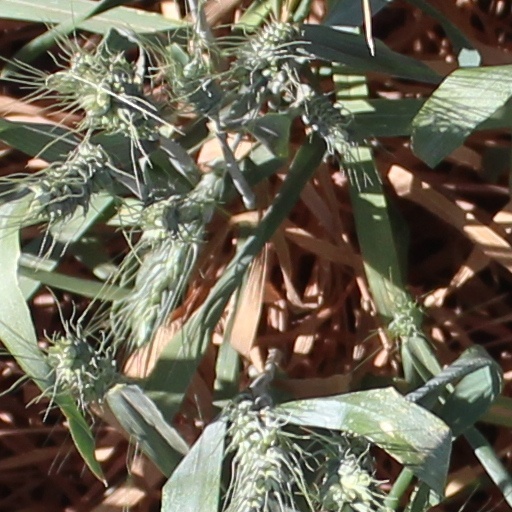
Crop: wheat